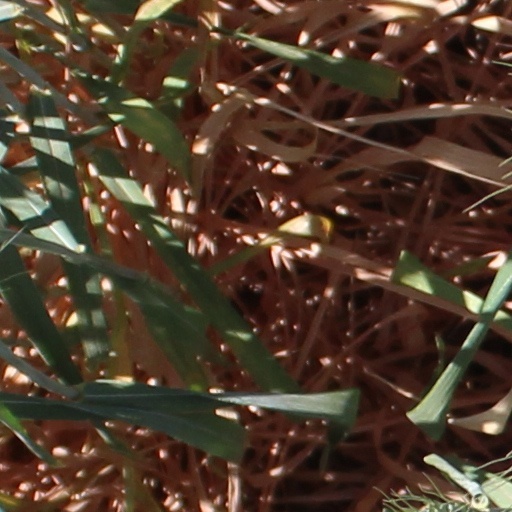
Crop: wheat